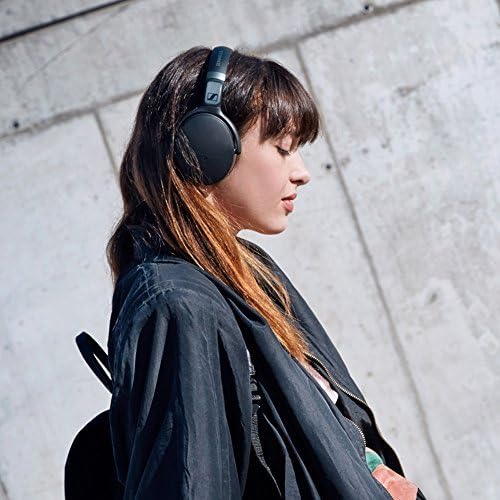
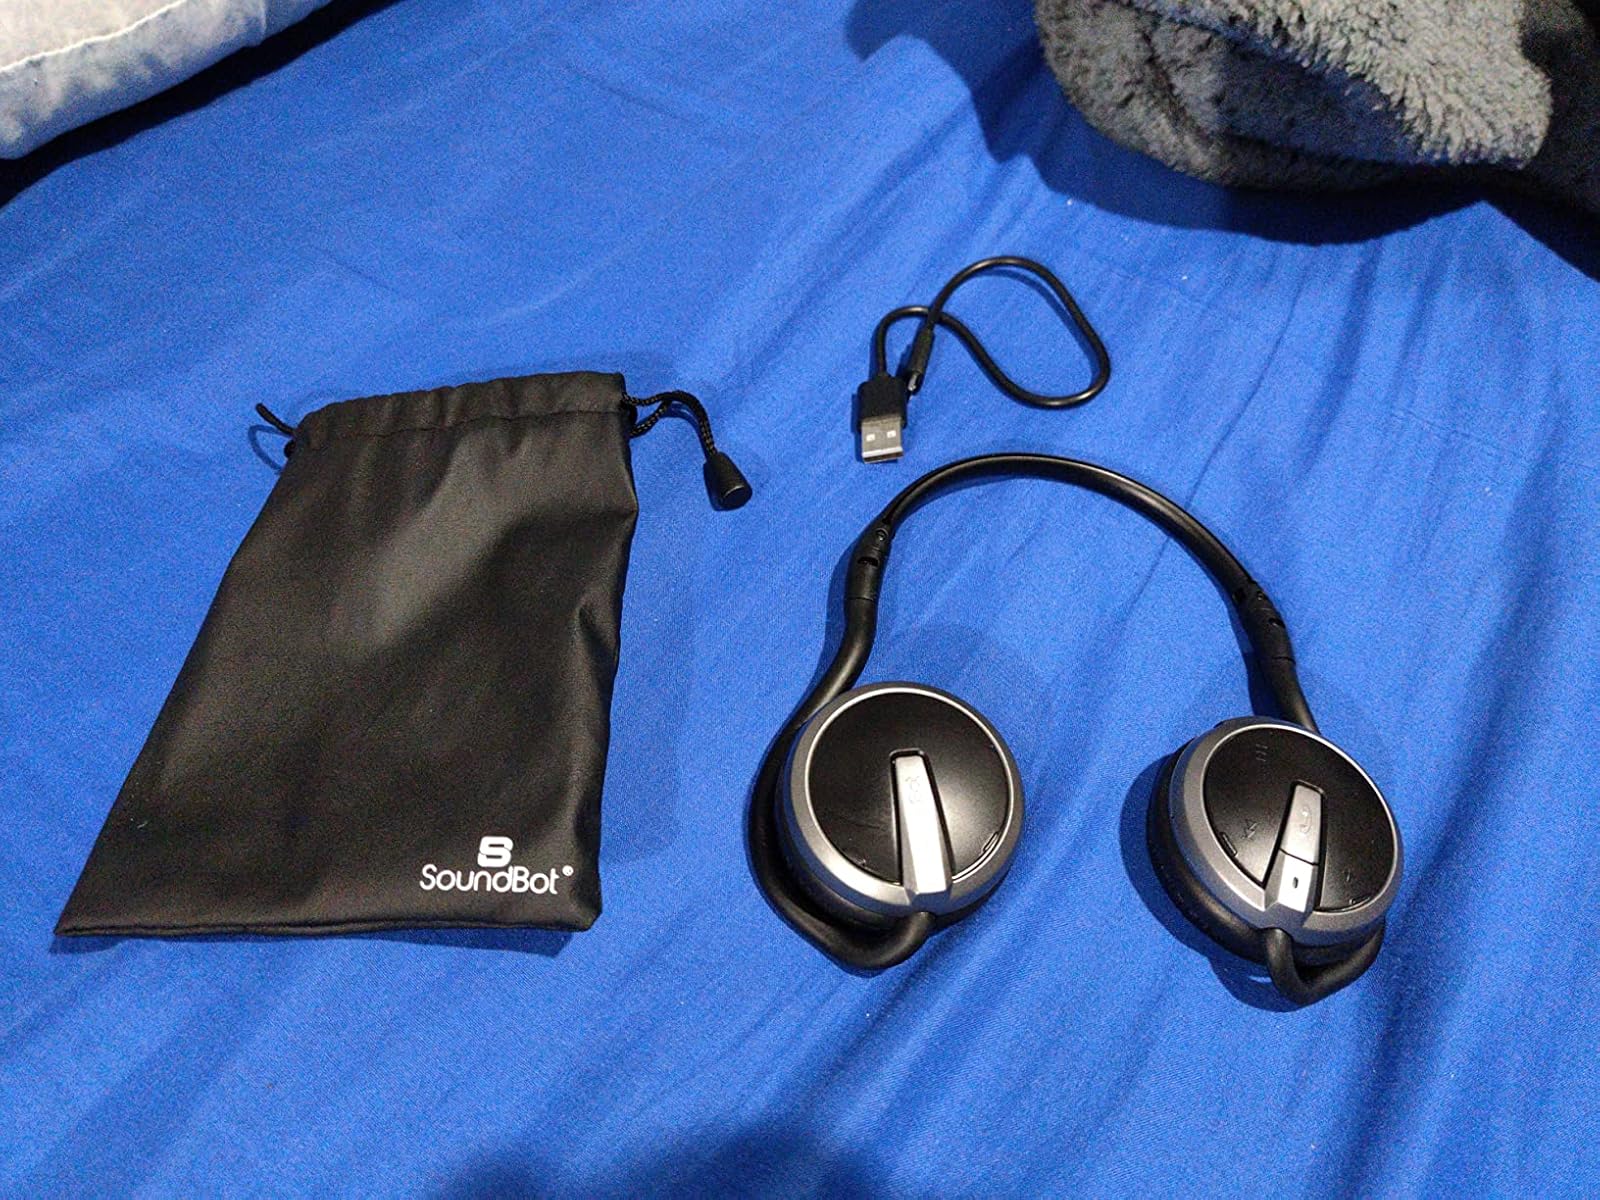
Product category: headphones
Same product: no